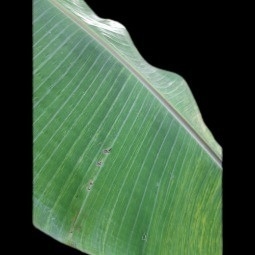
Label: Sulphur